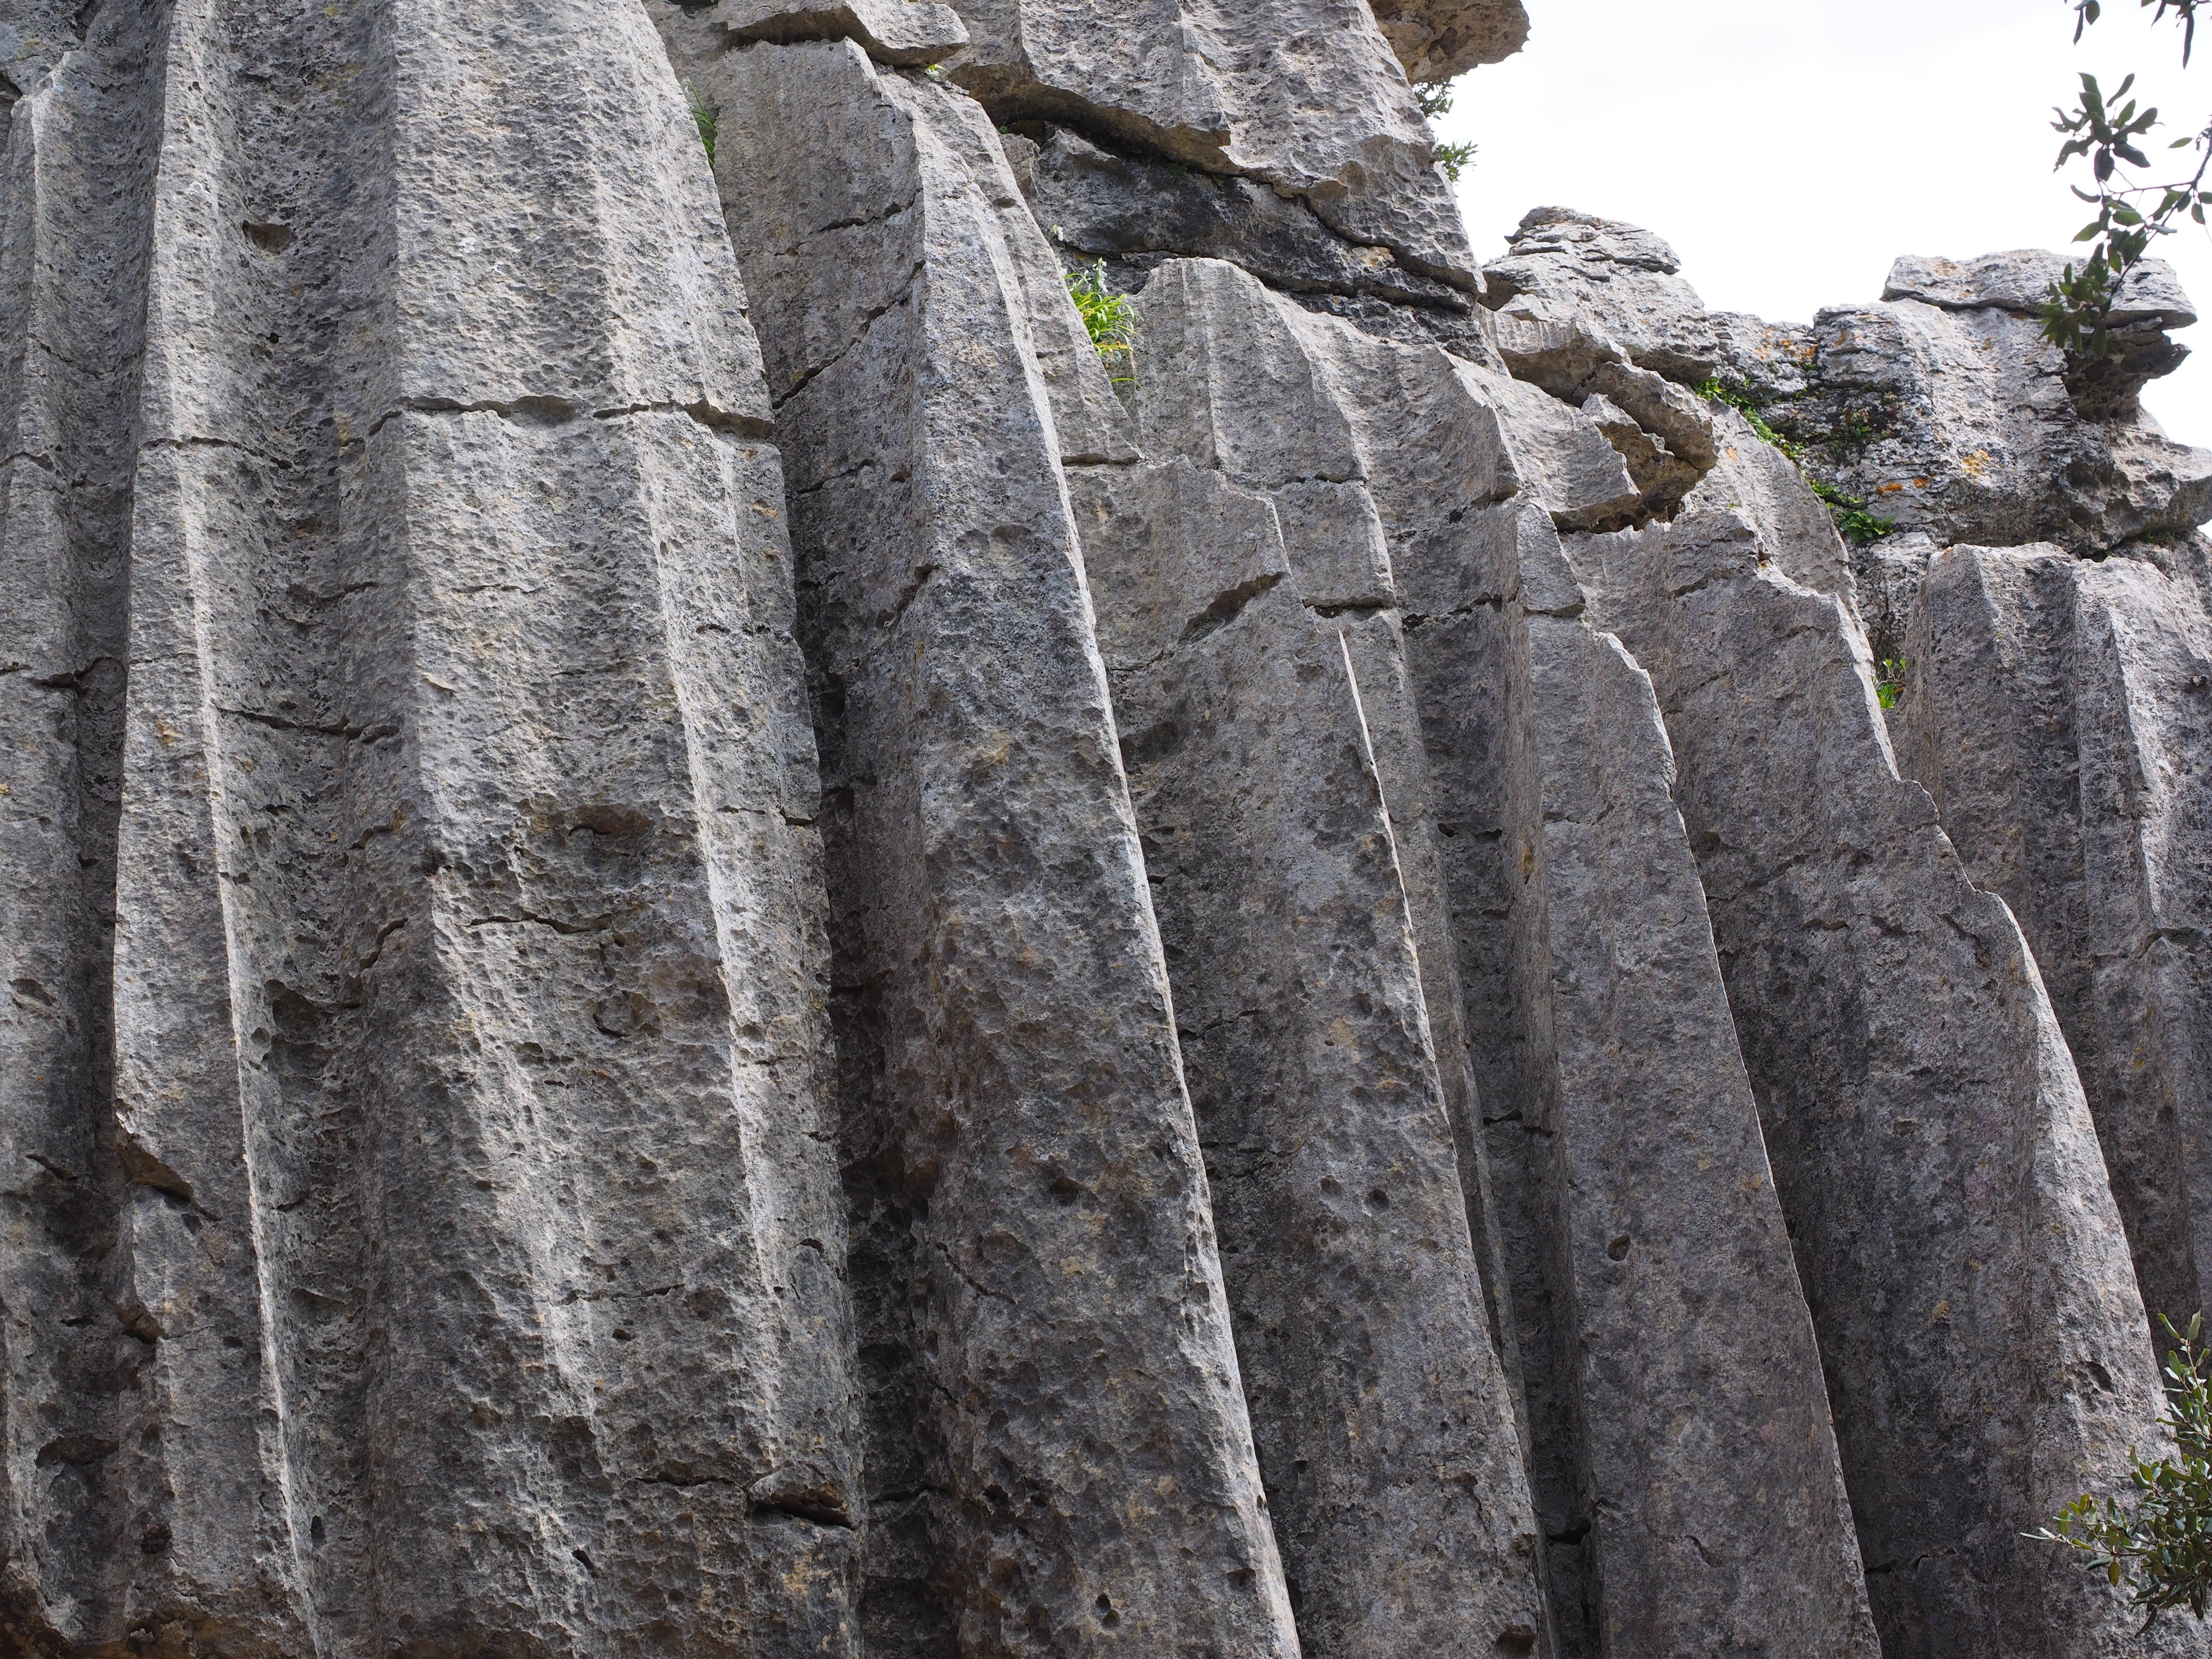
rock, trail, wall, formation, cliff, stone wall, terrain, material, erosion, geology, outcrop, limestone, bizarre, mallorca, haunting, bedrock, bold, karst, washed out, karst landscape, serra de tramuntana, lluc, moleta de binifald, limestone rock formations, water troughs, river channels, erosion gullies